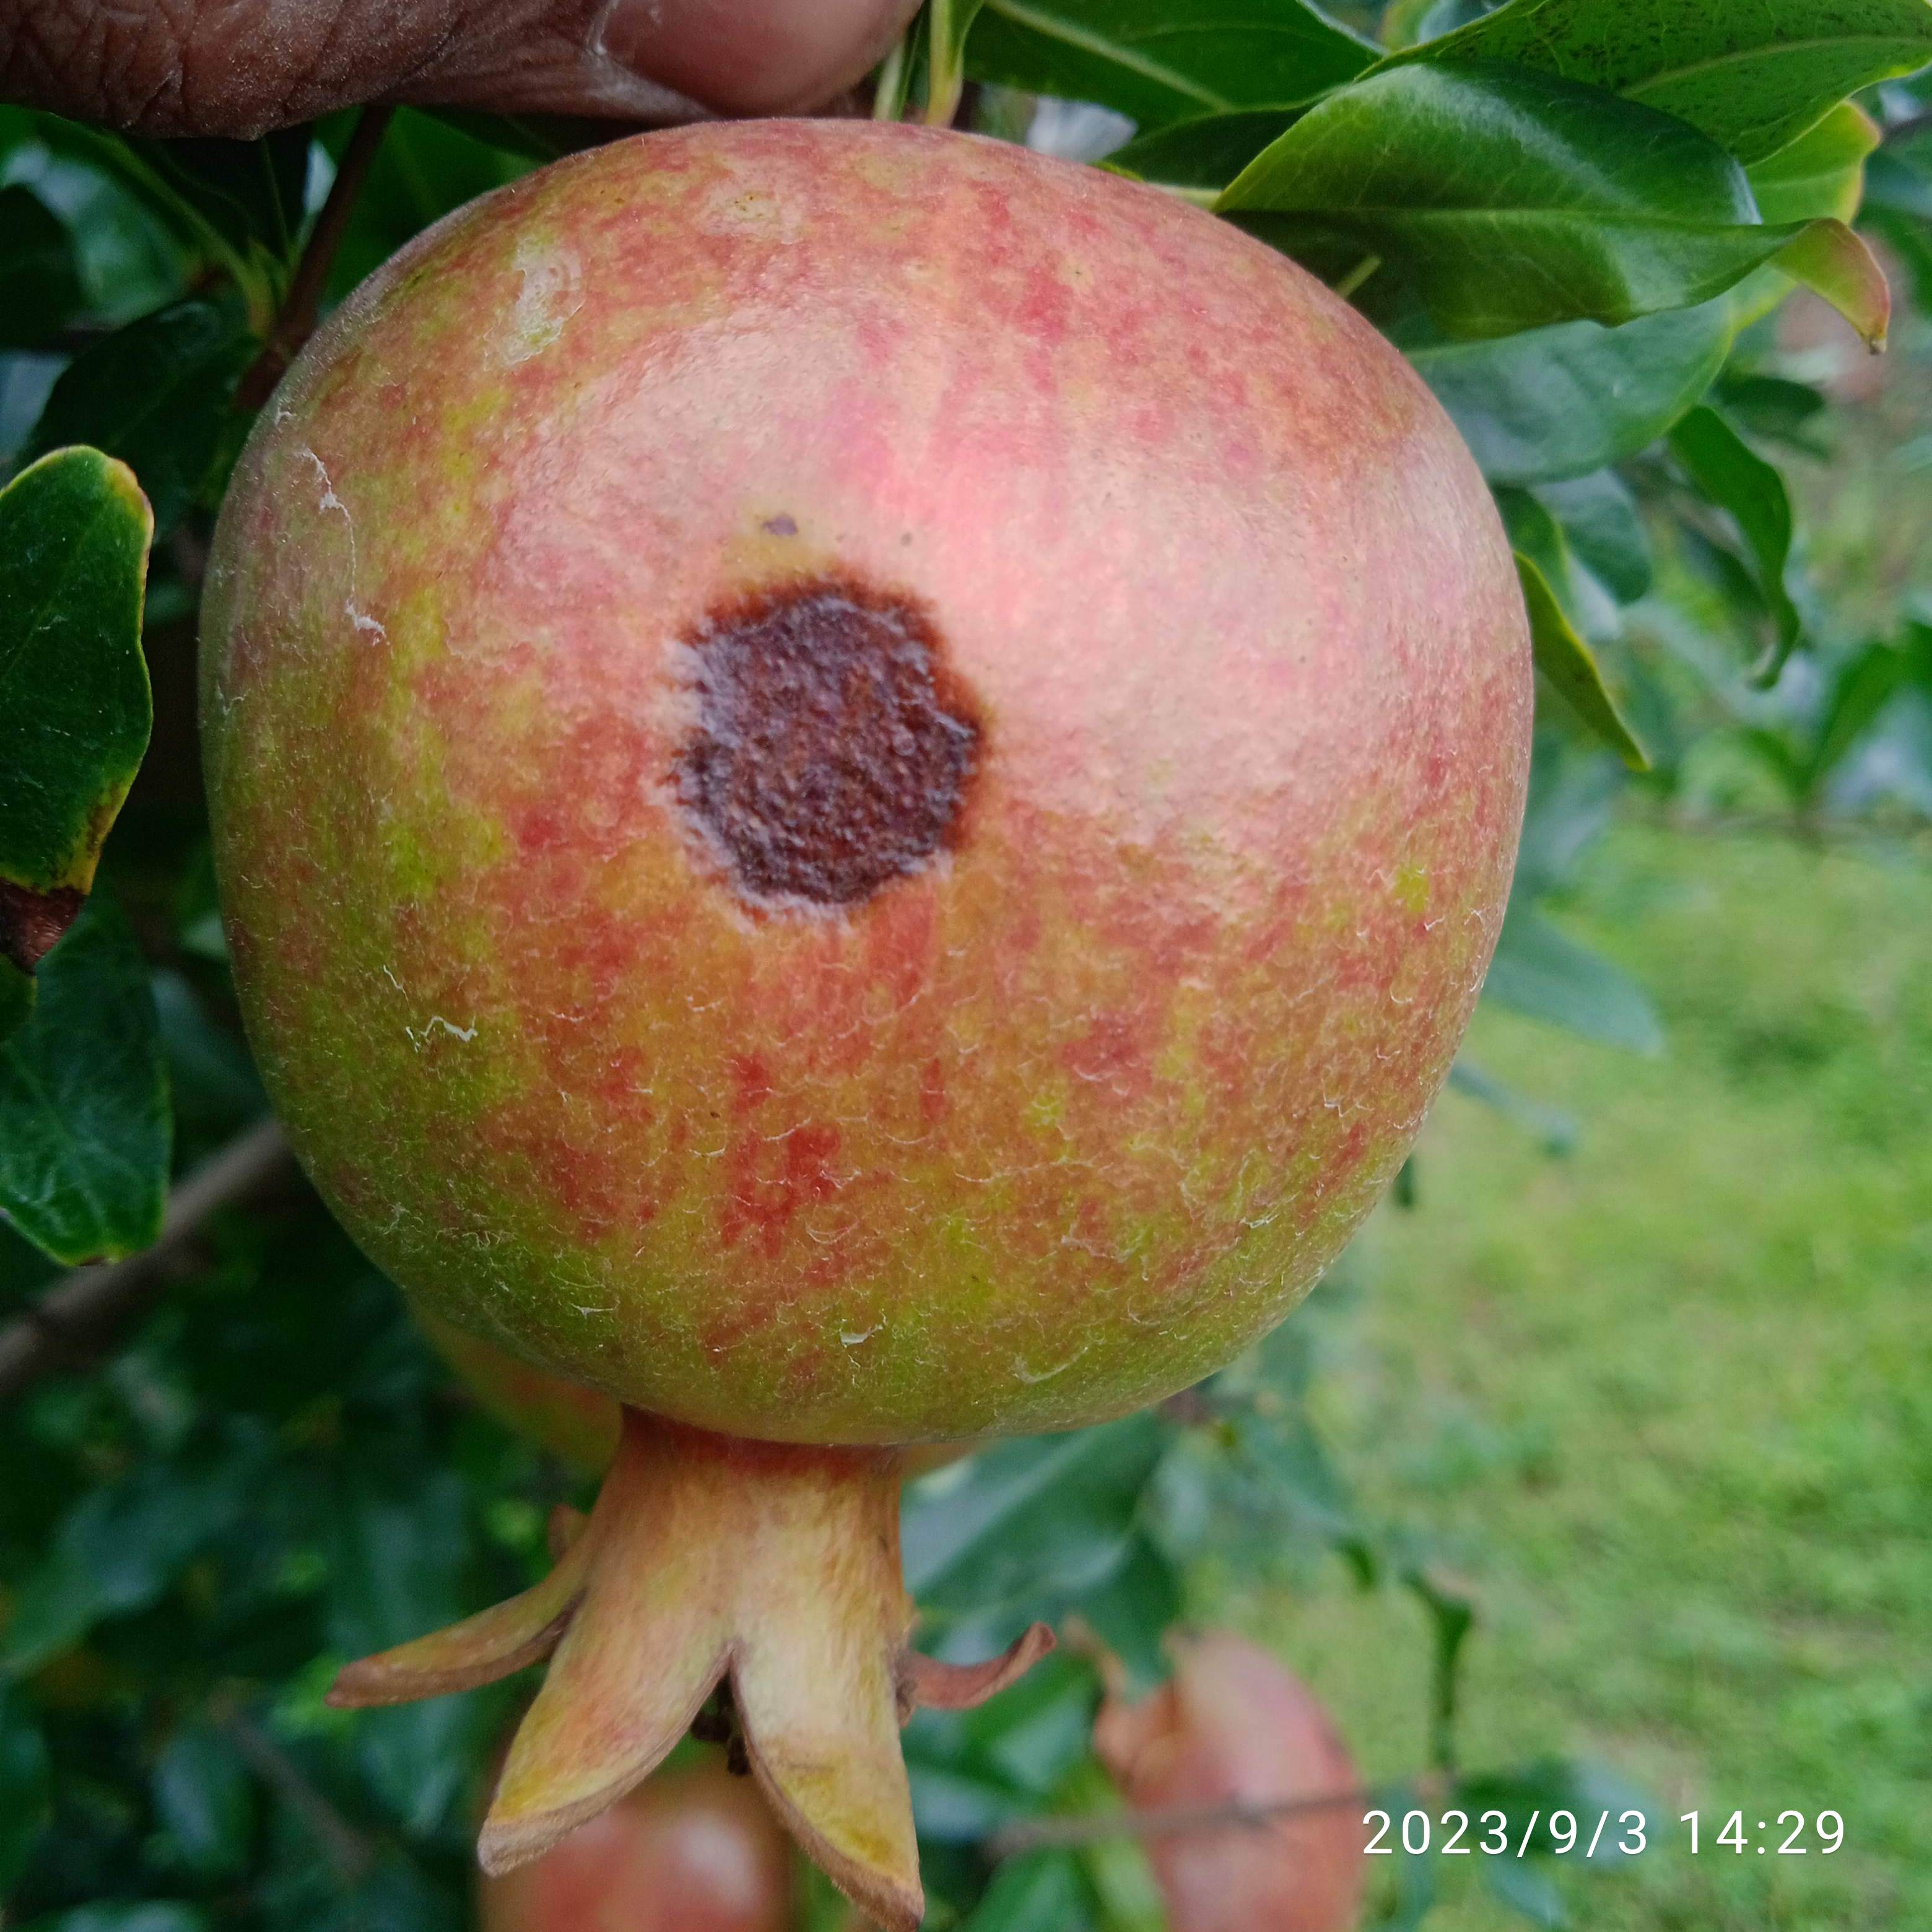
Label: Anthracnose